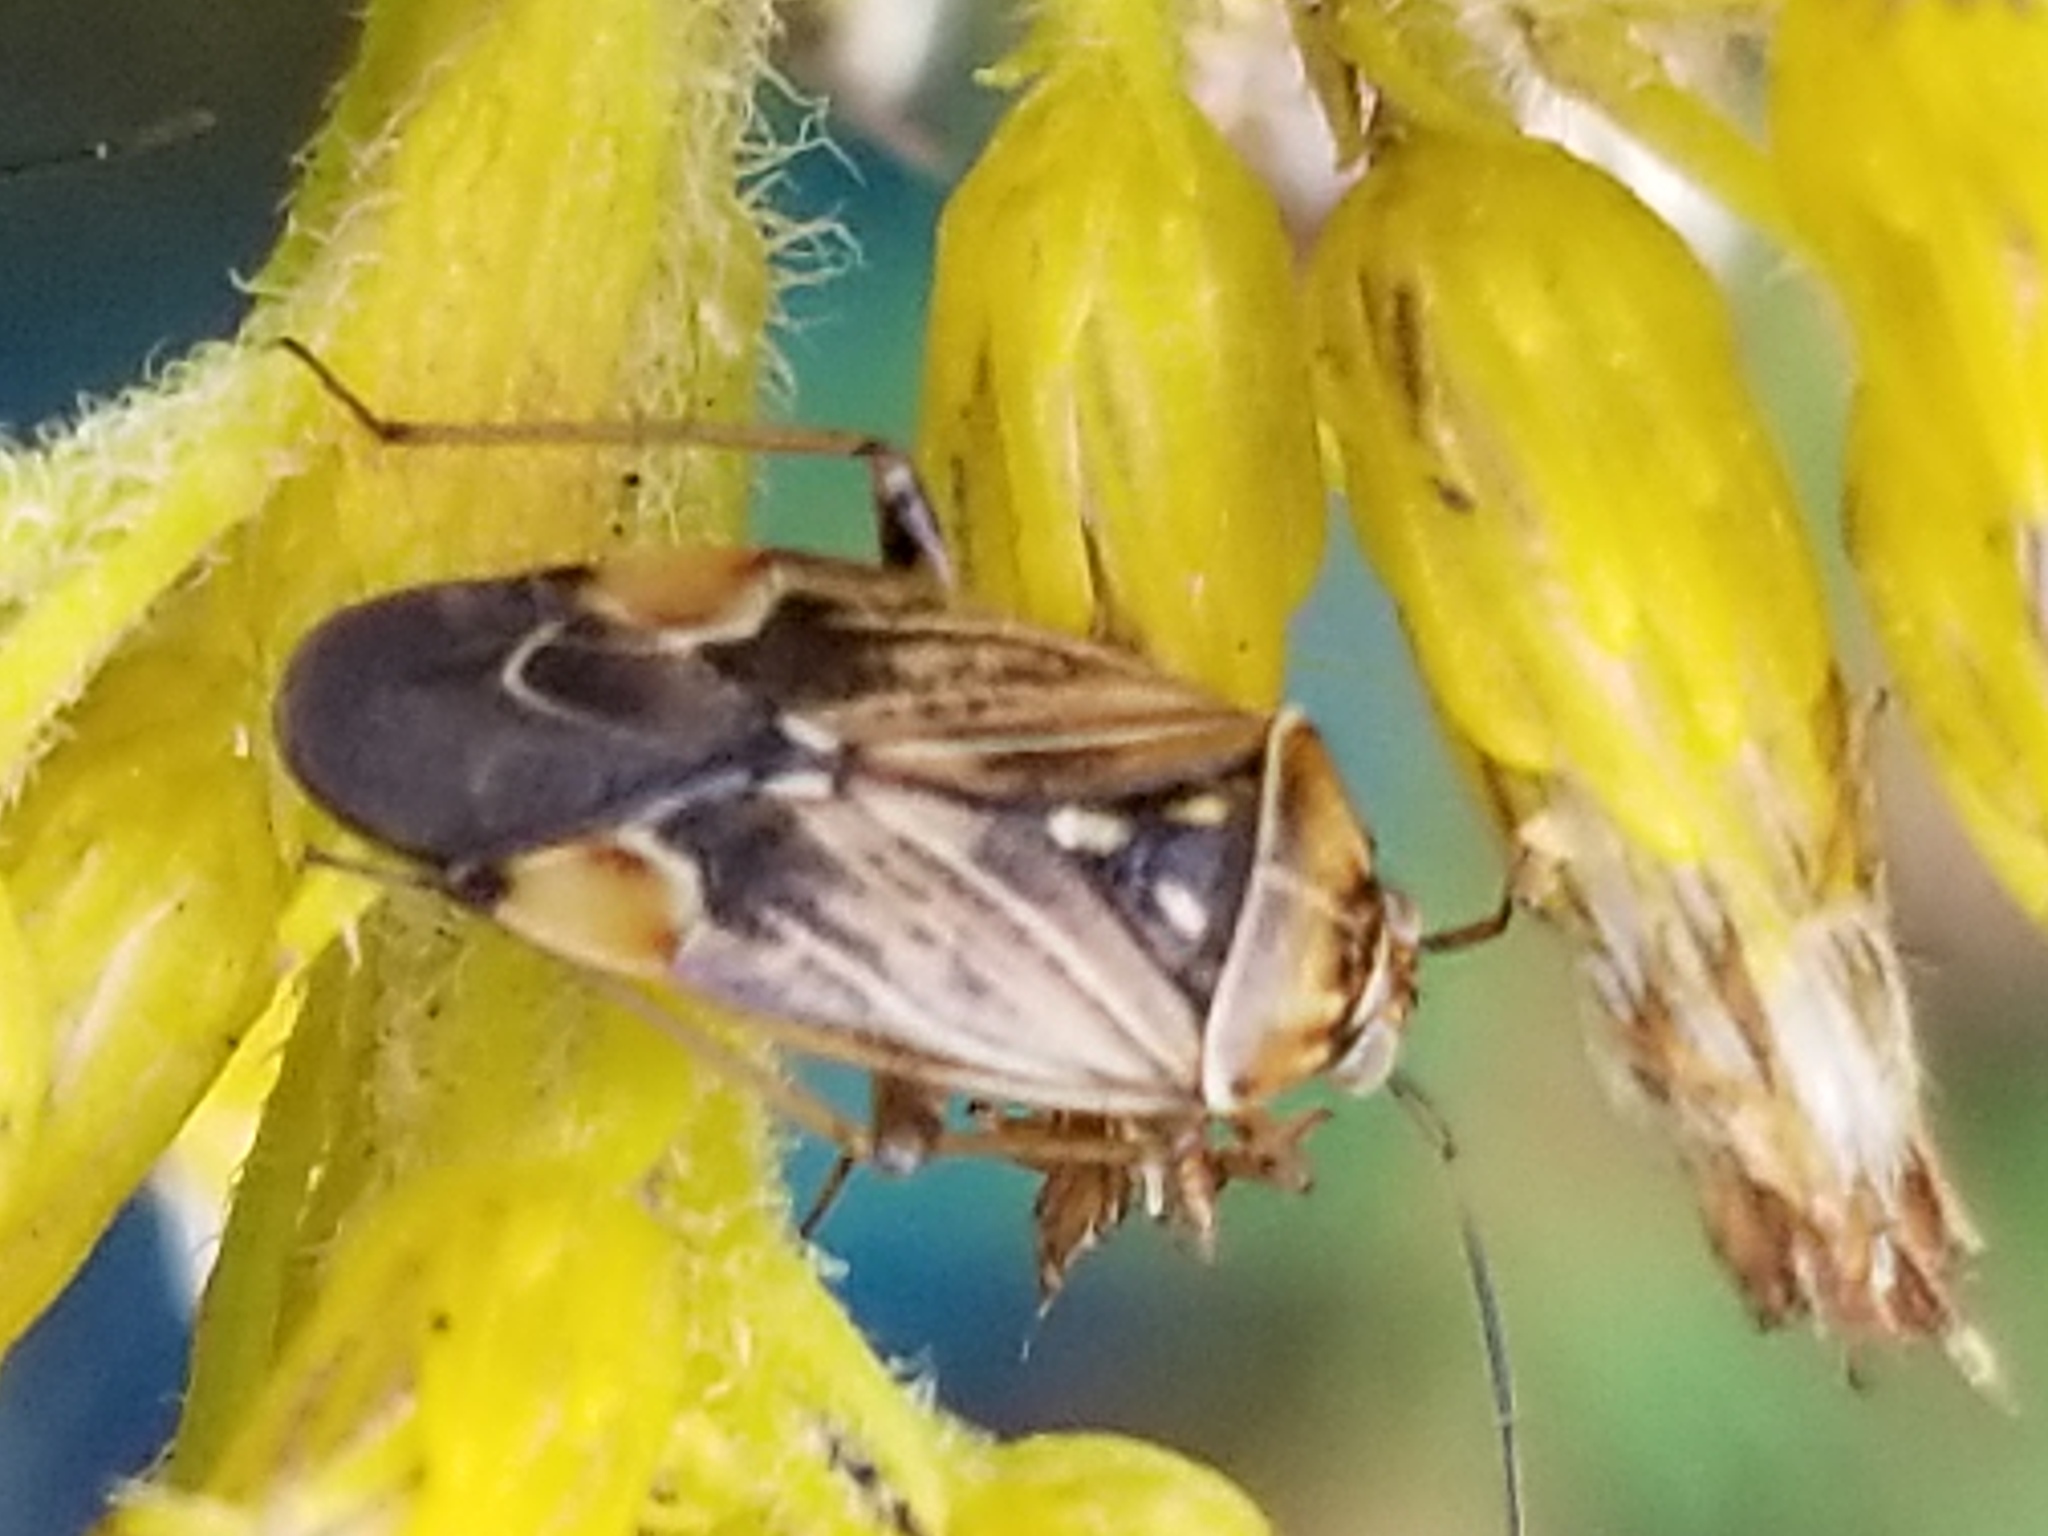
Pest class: lygus_bug